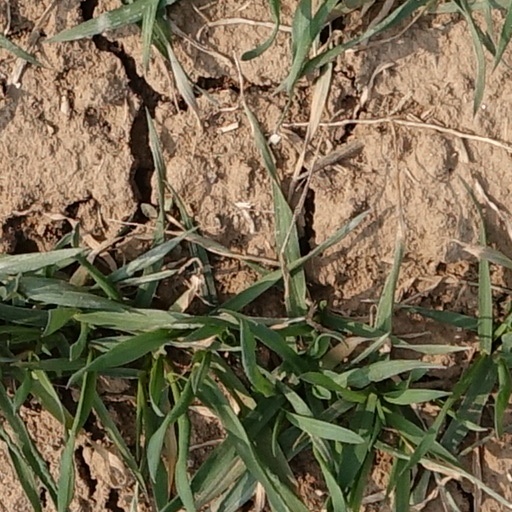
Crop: wheat